Arechis II of Benevento

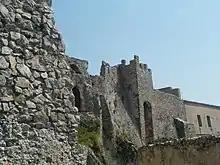
Ruins of the Castello di Arechi, a fortress augmented by Arechis after moving his capital to Salerno

Arechis was Duke when Charlemagne conquered the north Italian Lombard kingdom in 774. Although Arechis refused to submit when Charlemagne made himself king of the Lombards, Benevento was left largely unmolested. That same year Arechis adopted the title of "prince of Benevento". He also issued a handful of laws. Both these acts were probably intended as a gesture of defiance against Charlemagne—until this time only the Lombard kings had enacted laws. Since Charlemagne now styled himself king of the Lombards, Arechis was effectively rejecting Charlemagne's right to this title.